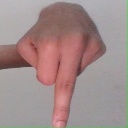
अक्षर: प